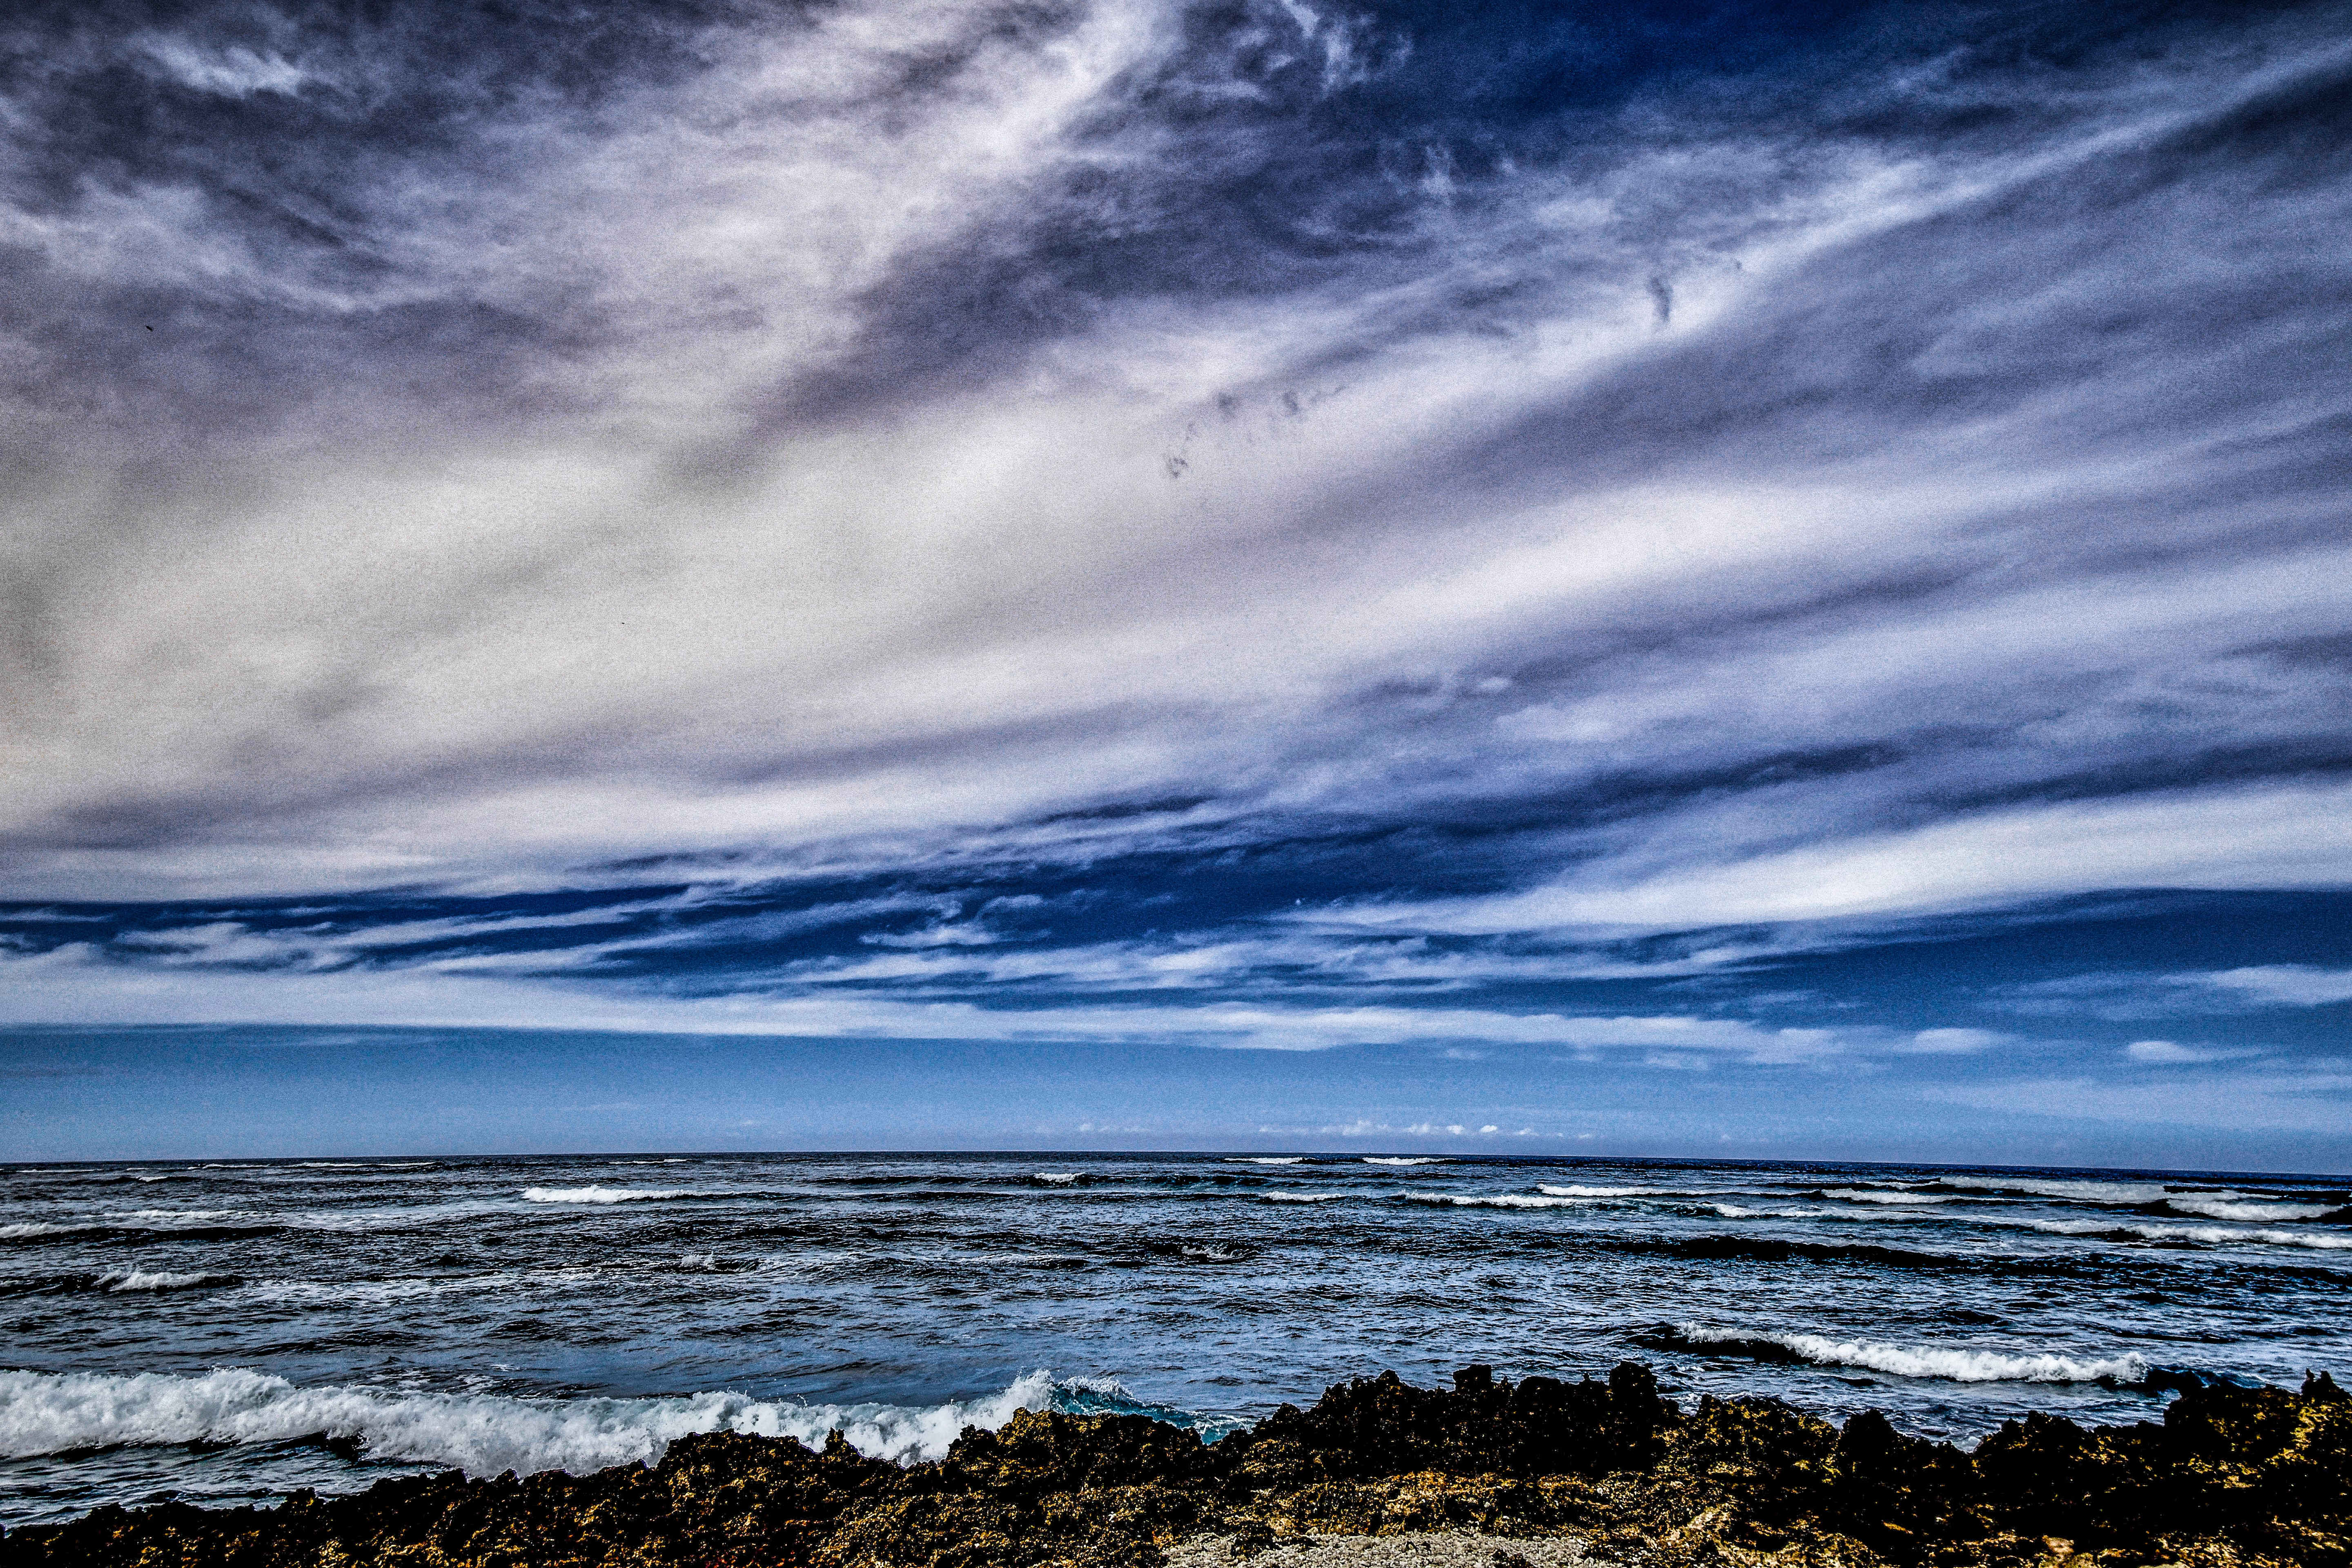
sky, sea, wave, cloud, ocean, water, nature, horizon, blue, wind wave, shore, natural landscape, coast, beach, atmosphere, morning, tide, calm, landscape, evening, coastal and oceanic landforms, reflection, meteorological phenomenon, sound, bay, photography, wind, sunset, mountain, dusk